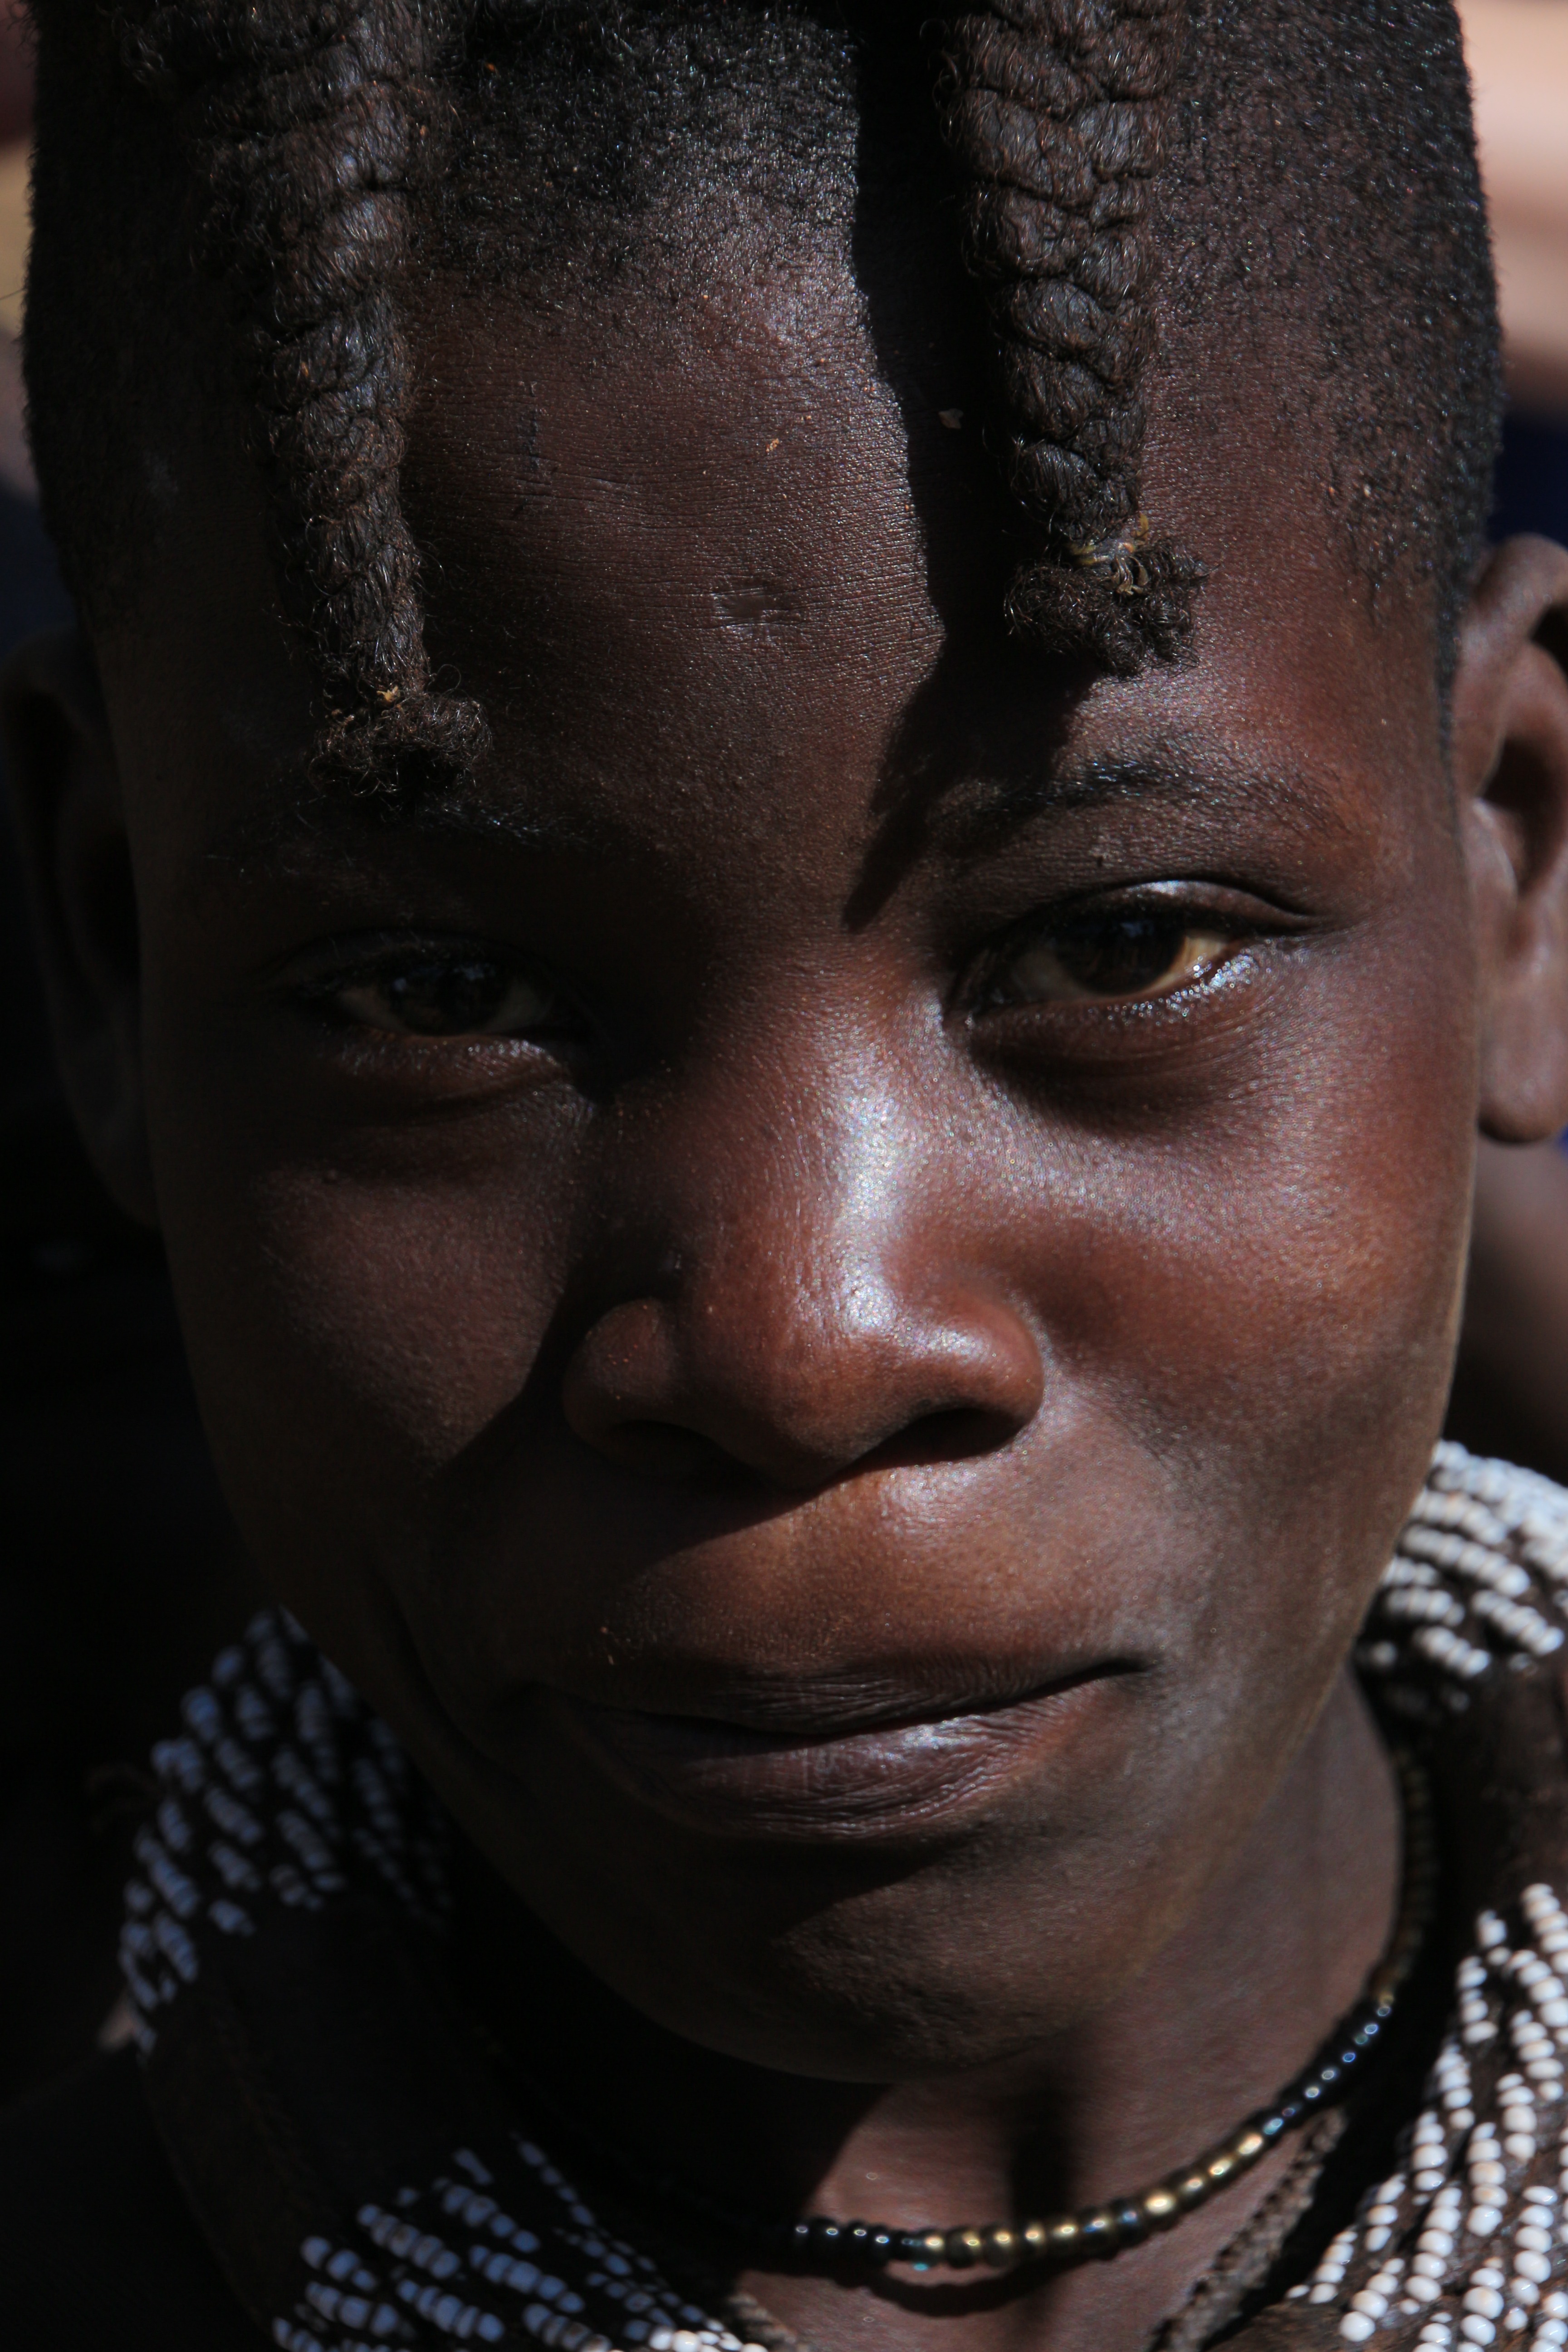
man, person, people, hair, male, portrait, model, africa, hairstyle, close up, tribe, face, nose, temple, eye, head, negro, beauty, indigenous, namibia, nigeria, sub saharan africa, himba, frai